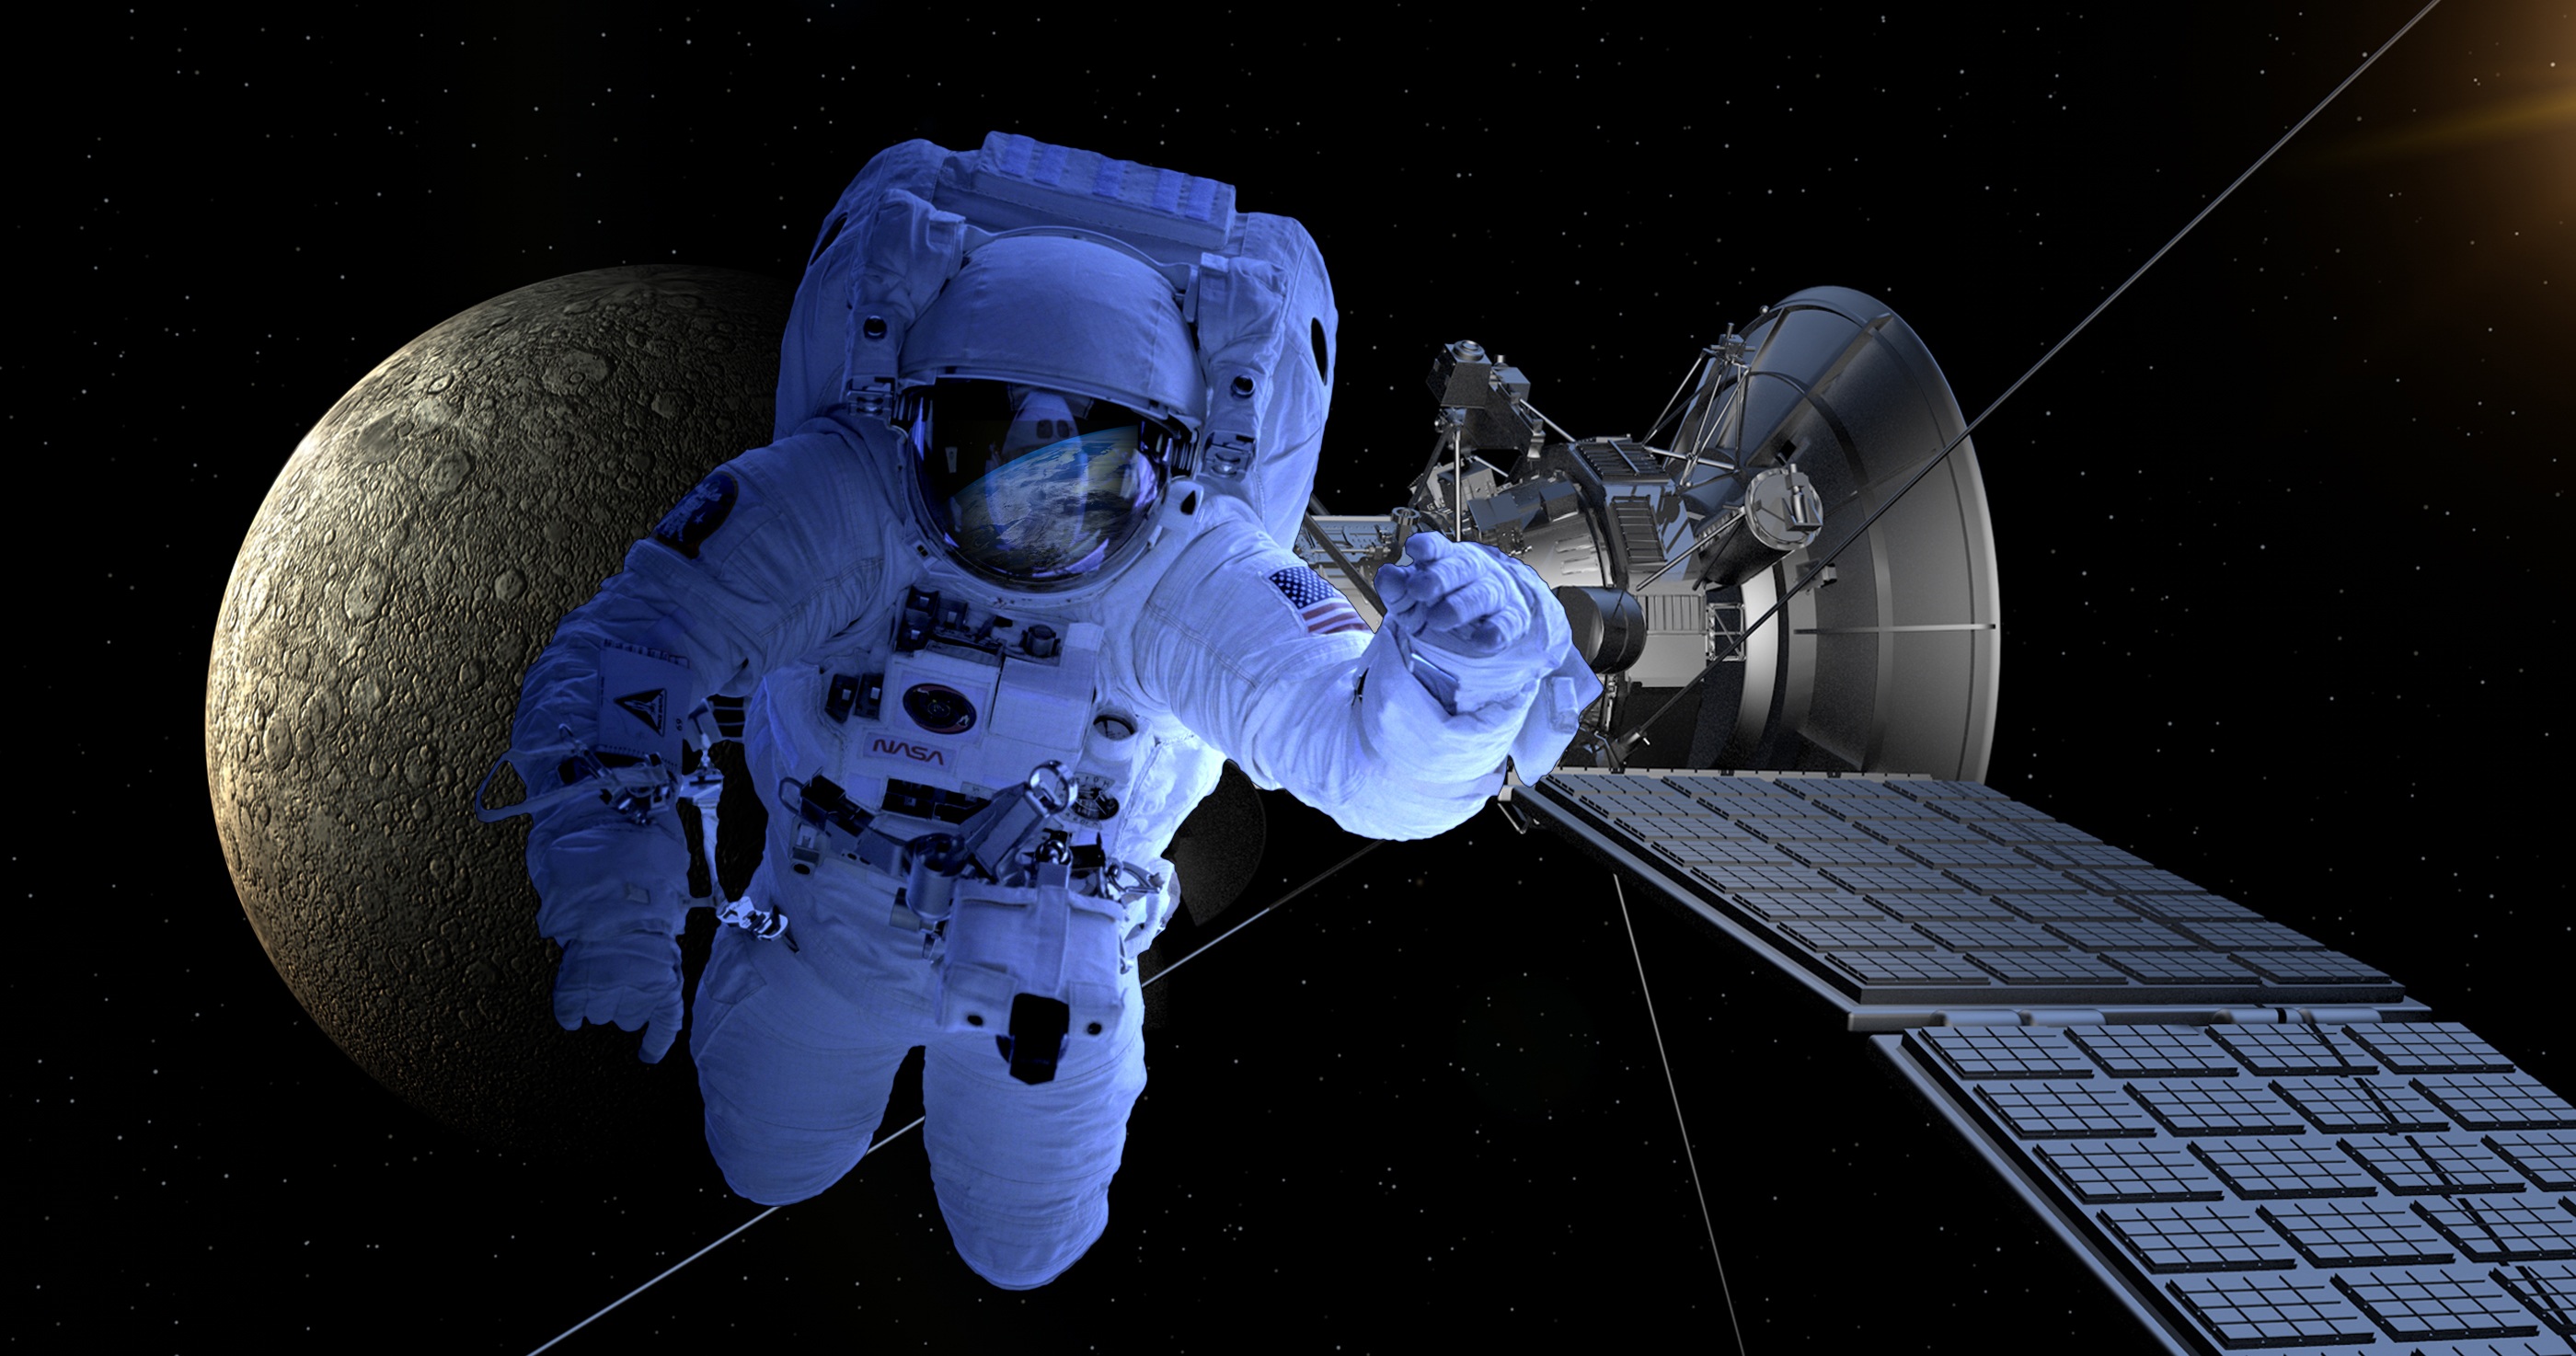
technology, star, vehicle, space, float, moon, globe, satellite, outer space, astronomy, earth, illustration, planet, screenshot, forward, solar system, spacecraft, space travel, space station, astronomical object, weightless, zodiac sign